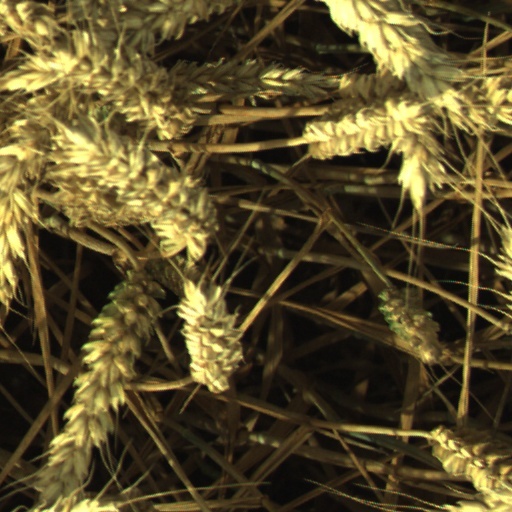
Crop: wheat